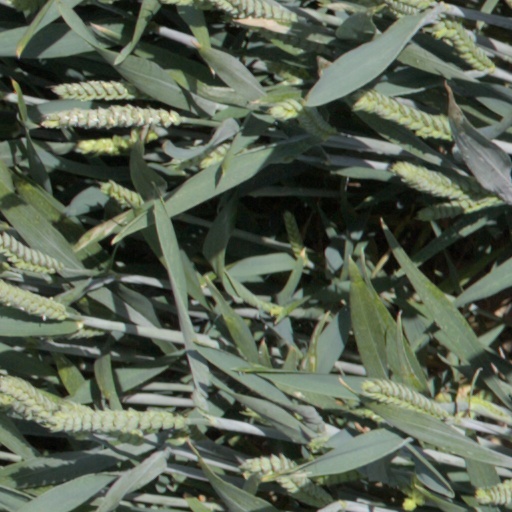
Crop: wheat